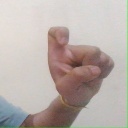
अक्षर: इ